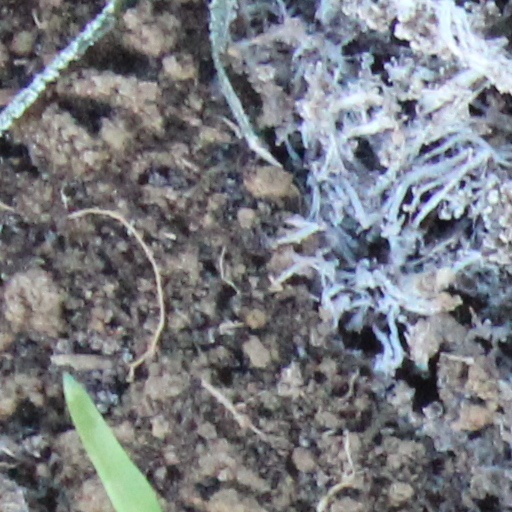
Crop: wheat